Japanese rock

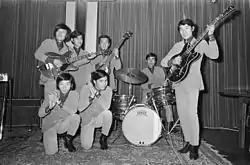
The Spiders in the Netherlands, 1966

Rockabilly had a brief surge in popularity in Japan during the late 1950s. Suppressed by authorities, elements of it nevertheless managed to reach the mainstream through singers such as Kyu Sakamoto.